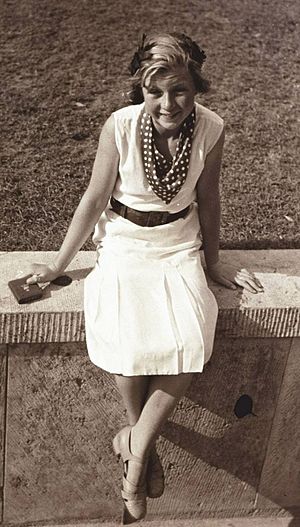
Inge Sørensen
Inge Sørensen 1936
Inge Sørensen gift Tabur var en dansk svømmer, der som kun 12-årig vandt bronzemedalje i 200 meter brystsvømning ved de olympiske lege i Berlin i 1936.